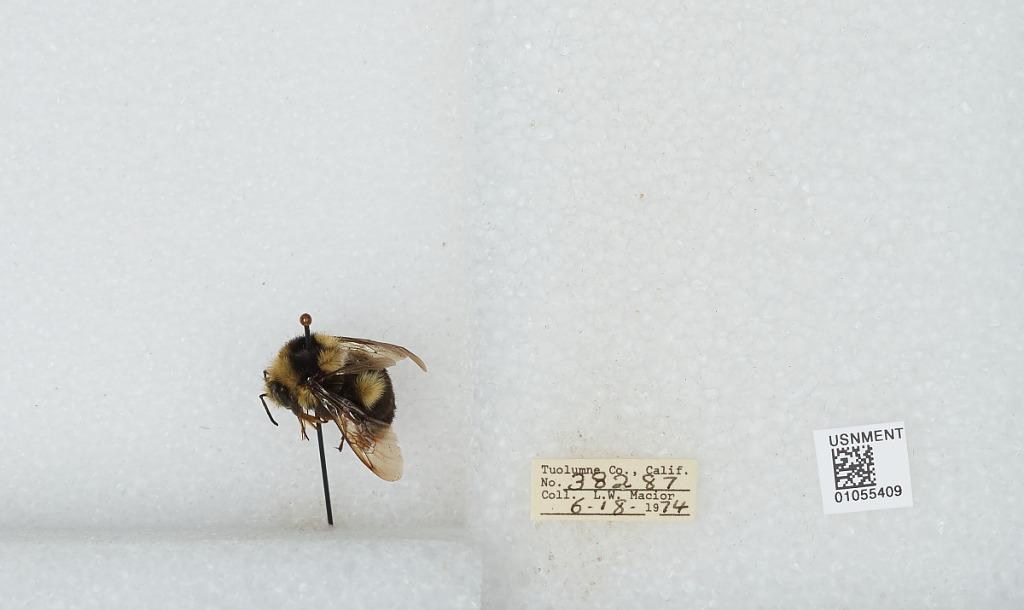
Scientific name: Bombus bifarius nearcticus
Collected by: L. Macior
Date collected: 1974-6-18
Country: United States
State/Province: California
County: Tuolumne
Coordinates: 38.02, -119.94